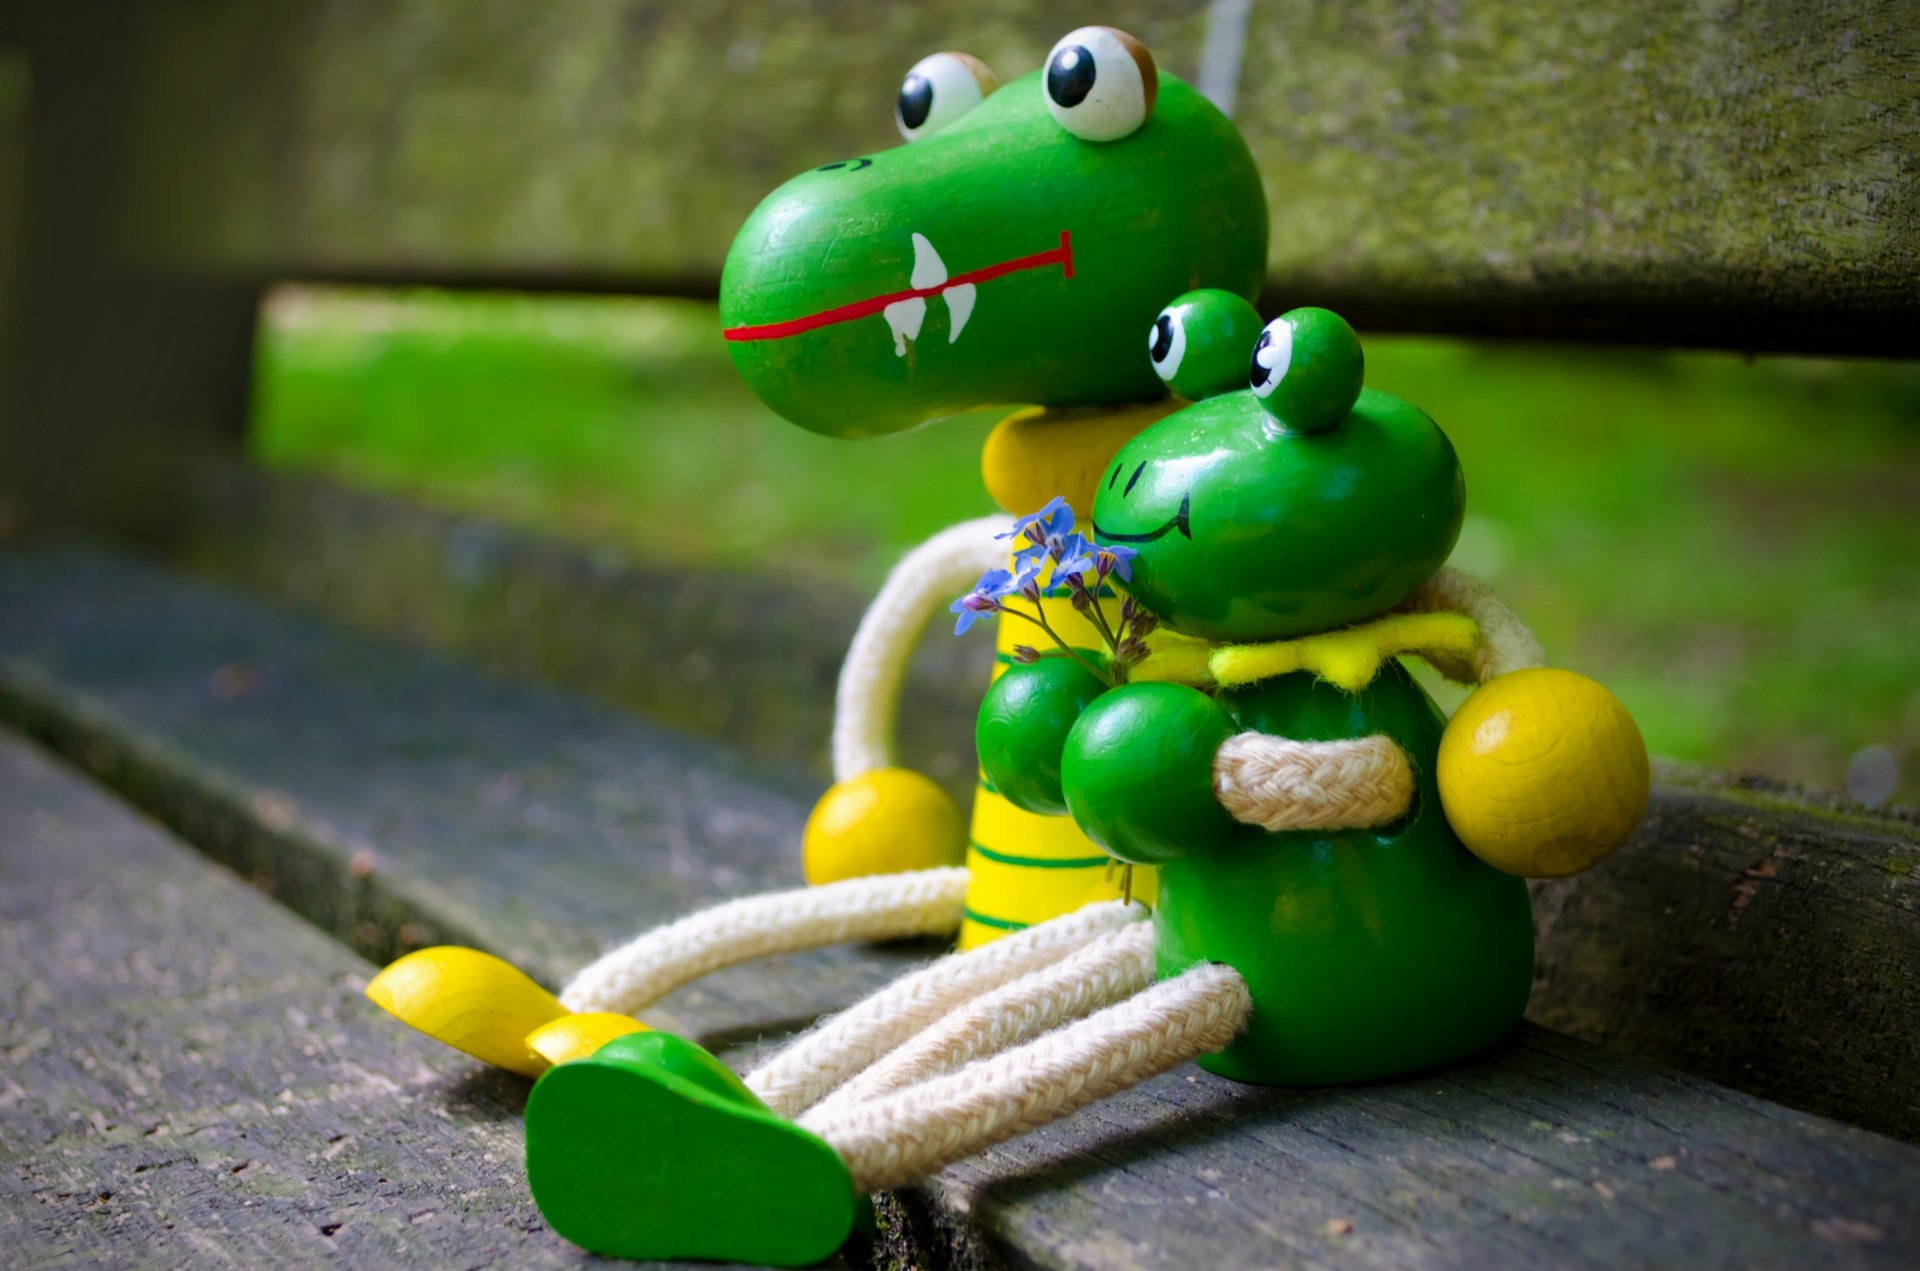
man, woman, bench, flower, love, green, color, couple, romance, amphibian, yellow, toy, marriage, sit, boyfriend, girlfriend, wife, background, wallpaper, postcard, beautiful, valentine, husband, macro photography, avatar, wooden figurines